Syncron (video game)

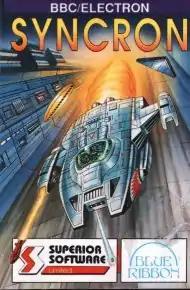

Syncron is a vertically scrolling shooter written by Gary Partis for the BBC Micro and Acorn Electron and published by Superior Software in 1987.